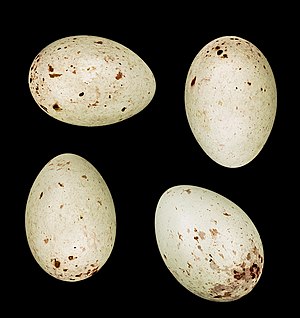
Grønirisk / Ynglebiologi
Grøniriskens æg
Grønirisken er en cirka 15 centimeter stor og kraftig finke. Arten er udbredt i Europa og i dele af Mellemøsten og Nordafrika. I Danmark er grønirisken meget almindelig med en ynglebestand på omkring en halv million par. Fuglen ses ofte om vinteren i mindre flokke, f.eks. ved foderbrættet.